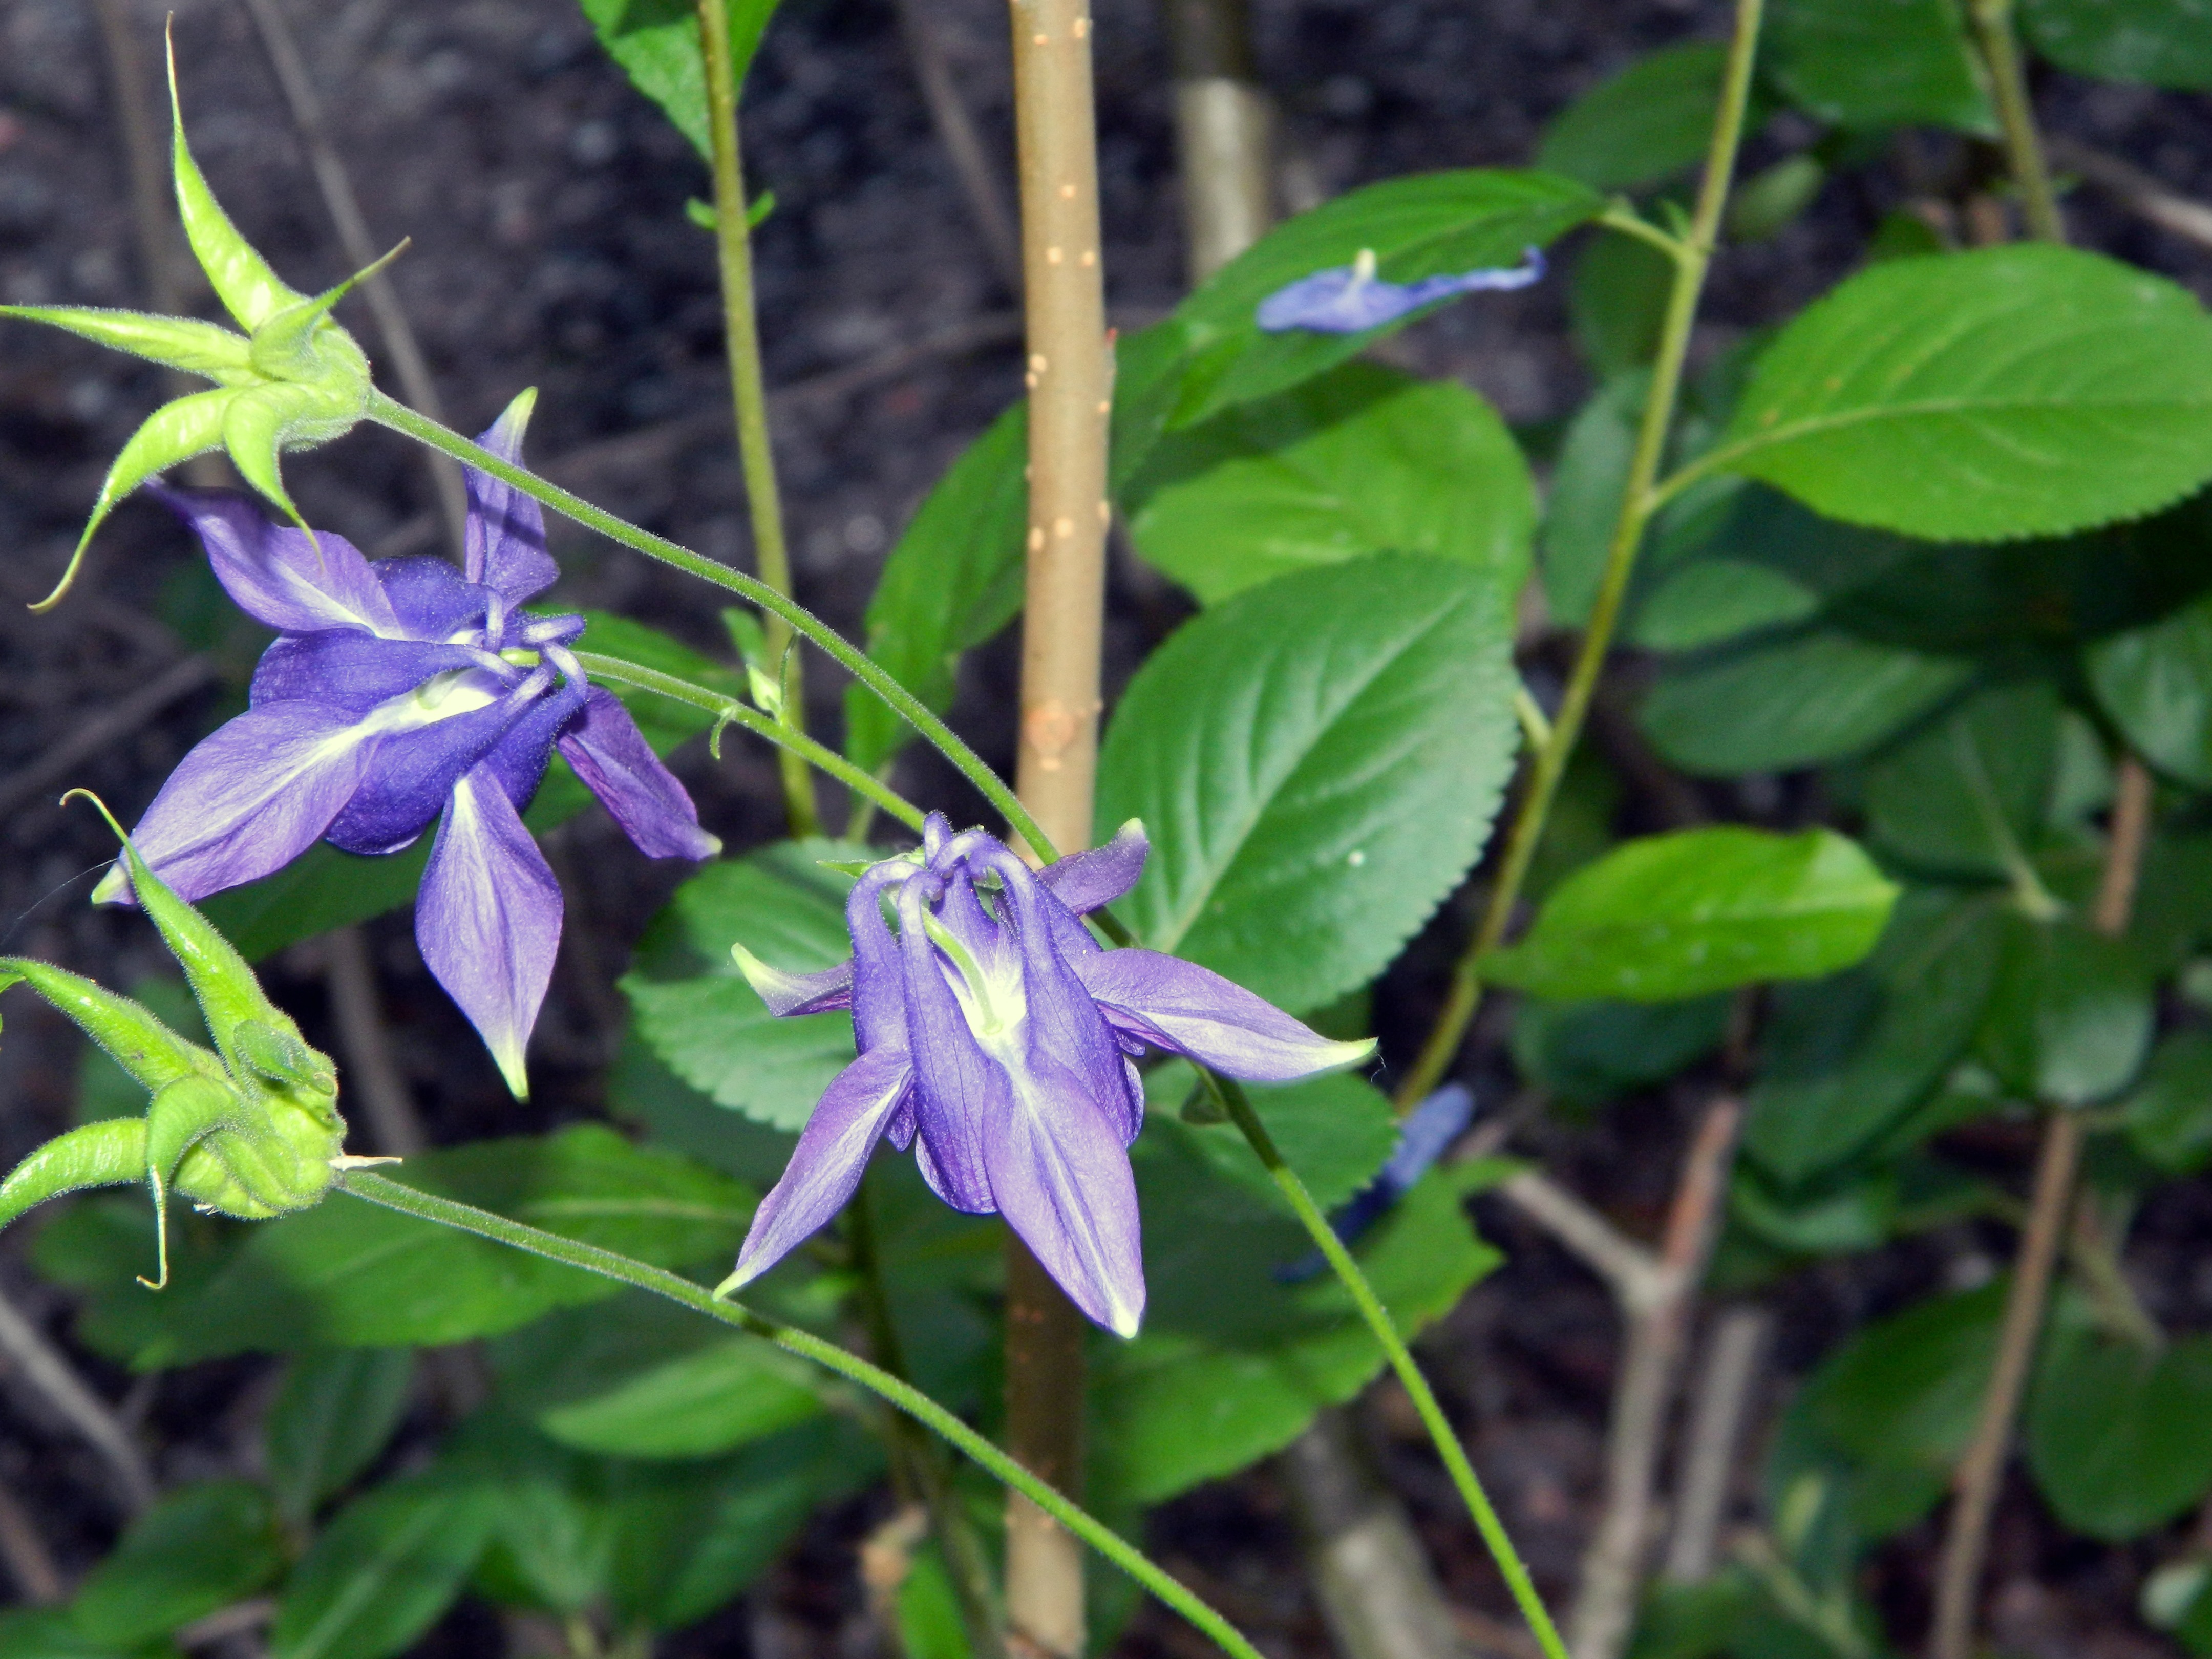
nature, plant, flower, purple, flora, clematis, bellflower, natural flower, flowering plant, bellflower family, harebell, spurflowers